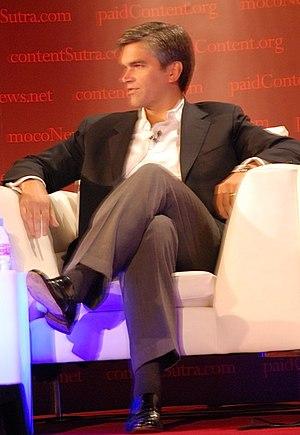
Tad Smith, né en 1965, est un homme d'affaires et chef d'entreprise américain. Il est le président directeur général de Sotheby's depuis le 31 mars 2015, en succédant à William Ruprecht.